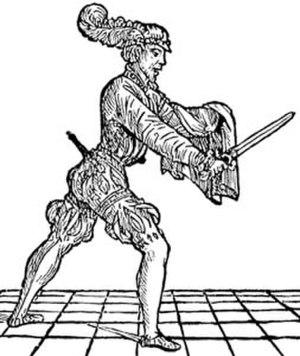
Achille Marozzo était un maître d'armes italien du XVIᵉ siècle qui est tenu comme le plus grand représentant de l'escrime bolonaise par la taille du traité qu'il publia en 1536: Opera Nova, ainsi que par le nombre de rééditions de ce livre.
Les arts martiaux ont été développés et pratiqués en Europe à l'instar des autres continents. Il existe peu de documentation concernant les arts martiaux pratiqués durant l'Antiquité, cependant, de nombreux traités datant de la fin du Moyen Âge et du début de la période moderne, retracent les systèmes utilisés en Europe durant ces périodes.